Ring Line (Oslo)

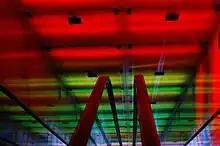
The Tunnel of Light at Nydalen

In December 1999, a disagreement arose between the Ministry of Transport and Communications and the city; the city would not accept the government's promise to finance part of the line. Both Minister of Transport and Communications, Dag Jostein Fjærvoll from the Christian Democratic Party and Oslo City Commissioner of Transport and the Environment, Merete Agerbak-Jensen from the Conservative Party, agreed upon the distribution of funding from the city and state, and both wanted construction to start as soon as possible. The city council did not accept the guarantees from the state until March 2000. Construction started in June, with the Agency for Road and Transport of the municipality responsible for construction. The city would pay NOK 224 million, while the state would pay NOK 673 million.